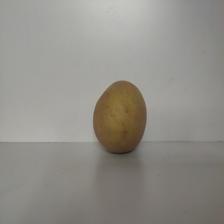
Size: Large